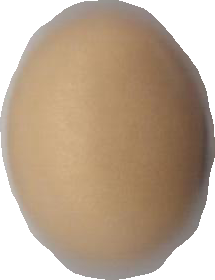
Variety: Anjasmoro